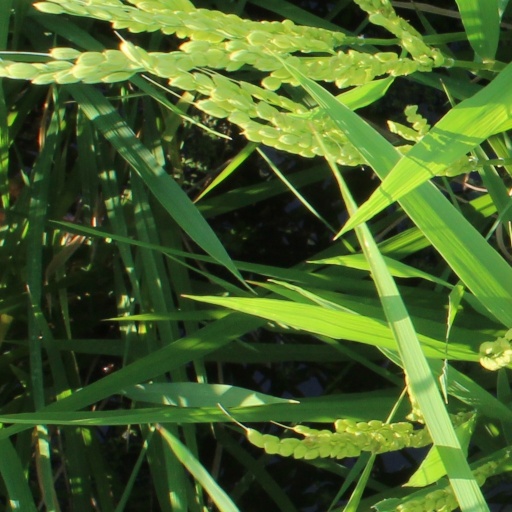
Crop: rice